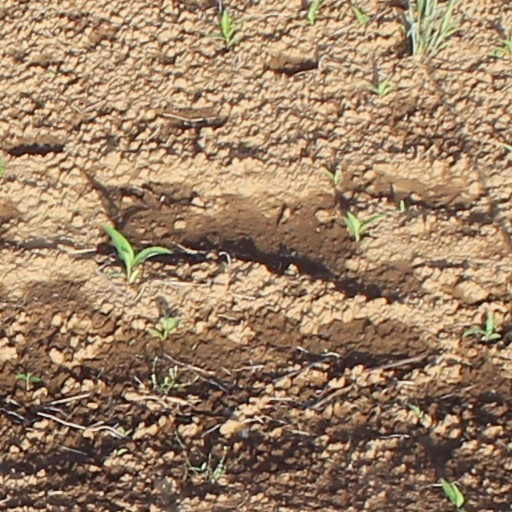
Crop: wheat